Intergalactic Empires

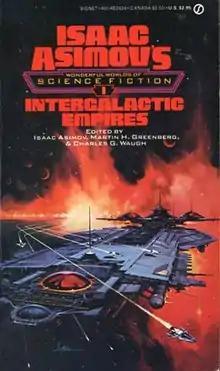
Cover of first edition

Intergalactic Empires is an anthology of science fiction short stories edited by Isaac Asimov, Martin H. Greenberg and Charles G. Waugh as the first volume in their Isaac Asimov's Wonderful Worlds of Science Fiction series. It was first published in paperback by Signet/New American Library in December 1983. The first British edition was issued in paperback by Robinson in July 1988.